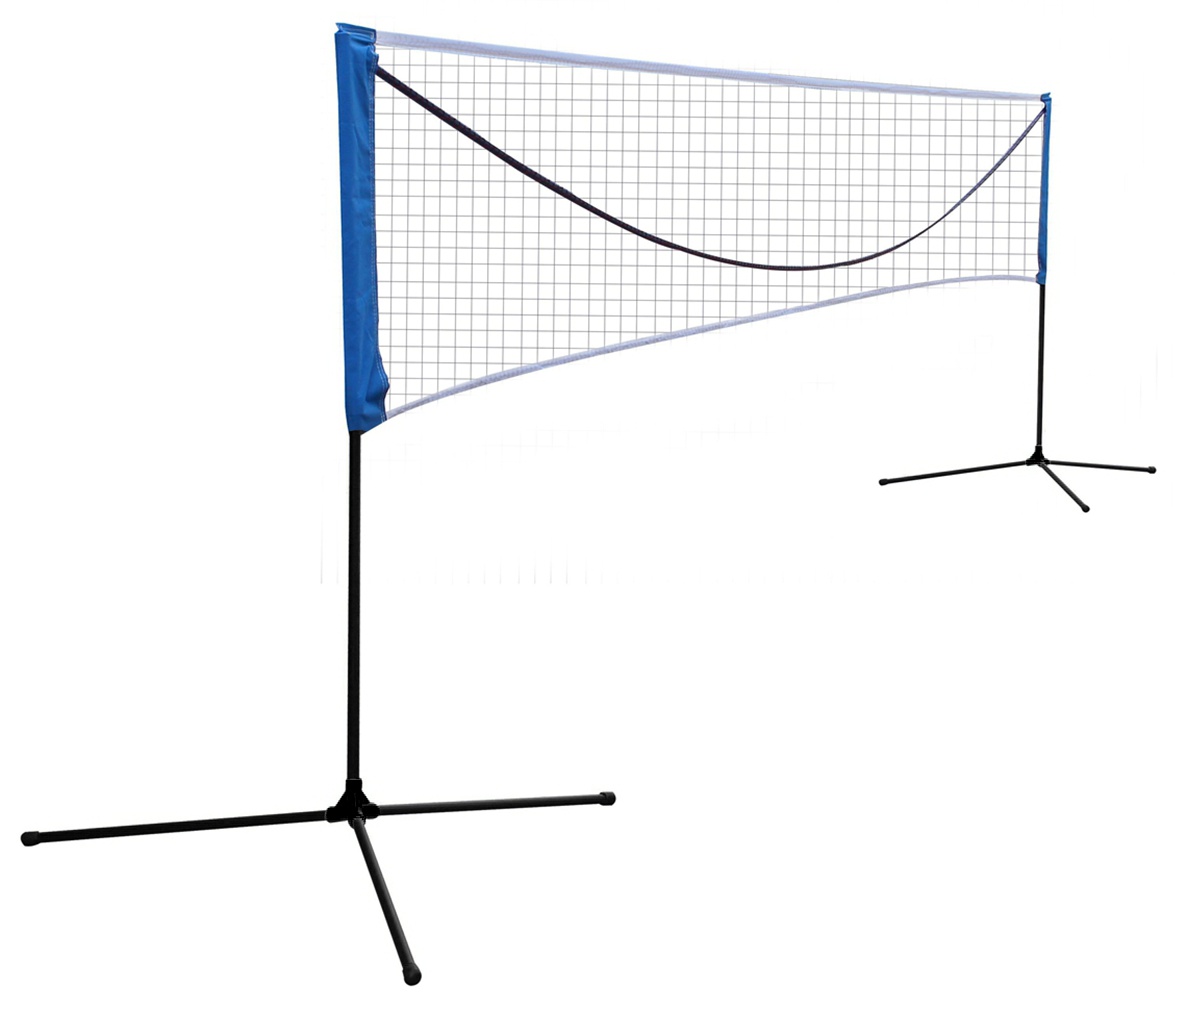
Portable Large Volleyball Badminton Tennis Net With Carrying Bag Stand Frame 20Ft Black Iron
Name: Portable Large Volleyball Badminton Tennis Net with Carrying Bag Stand/Frame 20FT Characteristics: [DIMENSONS] 20 Ft (6.1 meter) tennis net-super light (8.7 lbs) for extreme portability. [HEIGHT Adjustable] The Net can be adjusted to four heights. 61"(155cm) / 45"(115cm) / 42"(107cm) / 37"(94cm), both for adults and kids. [EASY Setup] Super fast to set up and to fold. No tools needed. Designed for children with adjustable net height which adapts to younger or older children. Perfect size for children learning to play tennis. [STURDY Construction] Suitable for both indoor and outdoor use. The poles are made from high quality steel and will withstand the elements. The net is made of Oxford material for durability and tear resistance. [PACKAGE Includes] 1 * portable badminton net, 1 * carry bag Category: Other Exercise Equipment Is This Item Customized: No Place of Origin: China Lithium Battery Contained: No Assembled Length: 7.10(in) Assembled Width: 35.00(in) Assembled Height: 5.00(in) Assembled Weight: 6.83(lb) Package Weight: 8.64(lb) Package Length: 33.5(in) Package Width: 7(in) Package Height: 7(in) Main Color: Black Main Material: Iron
Brand: mgsport
Category: Sporting Goods > Athletics > Tennis > Tennis Nets